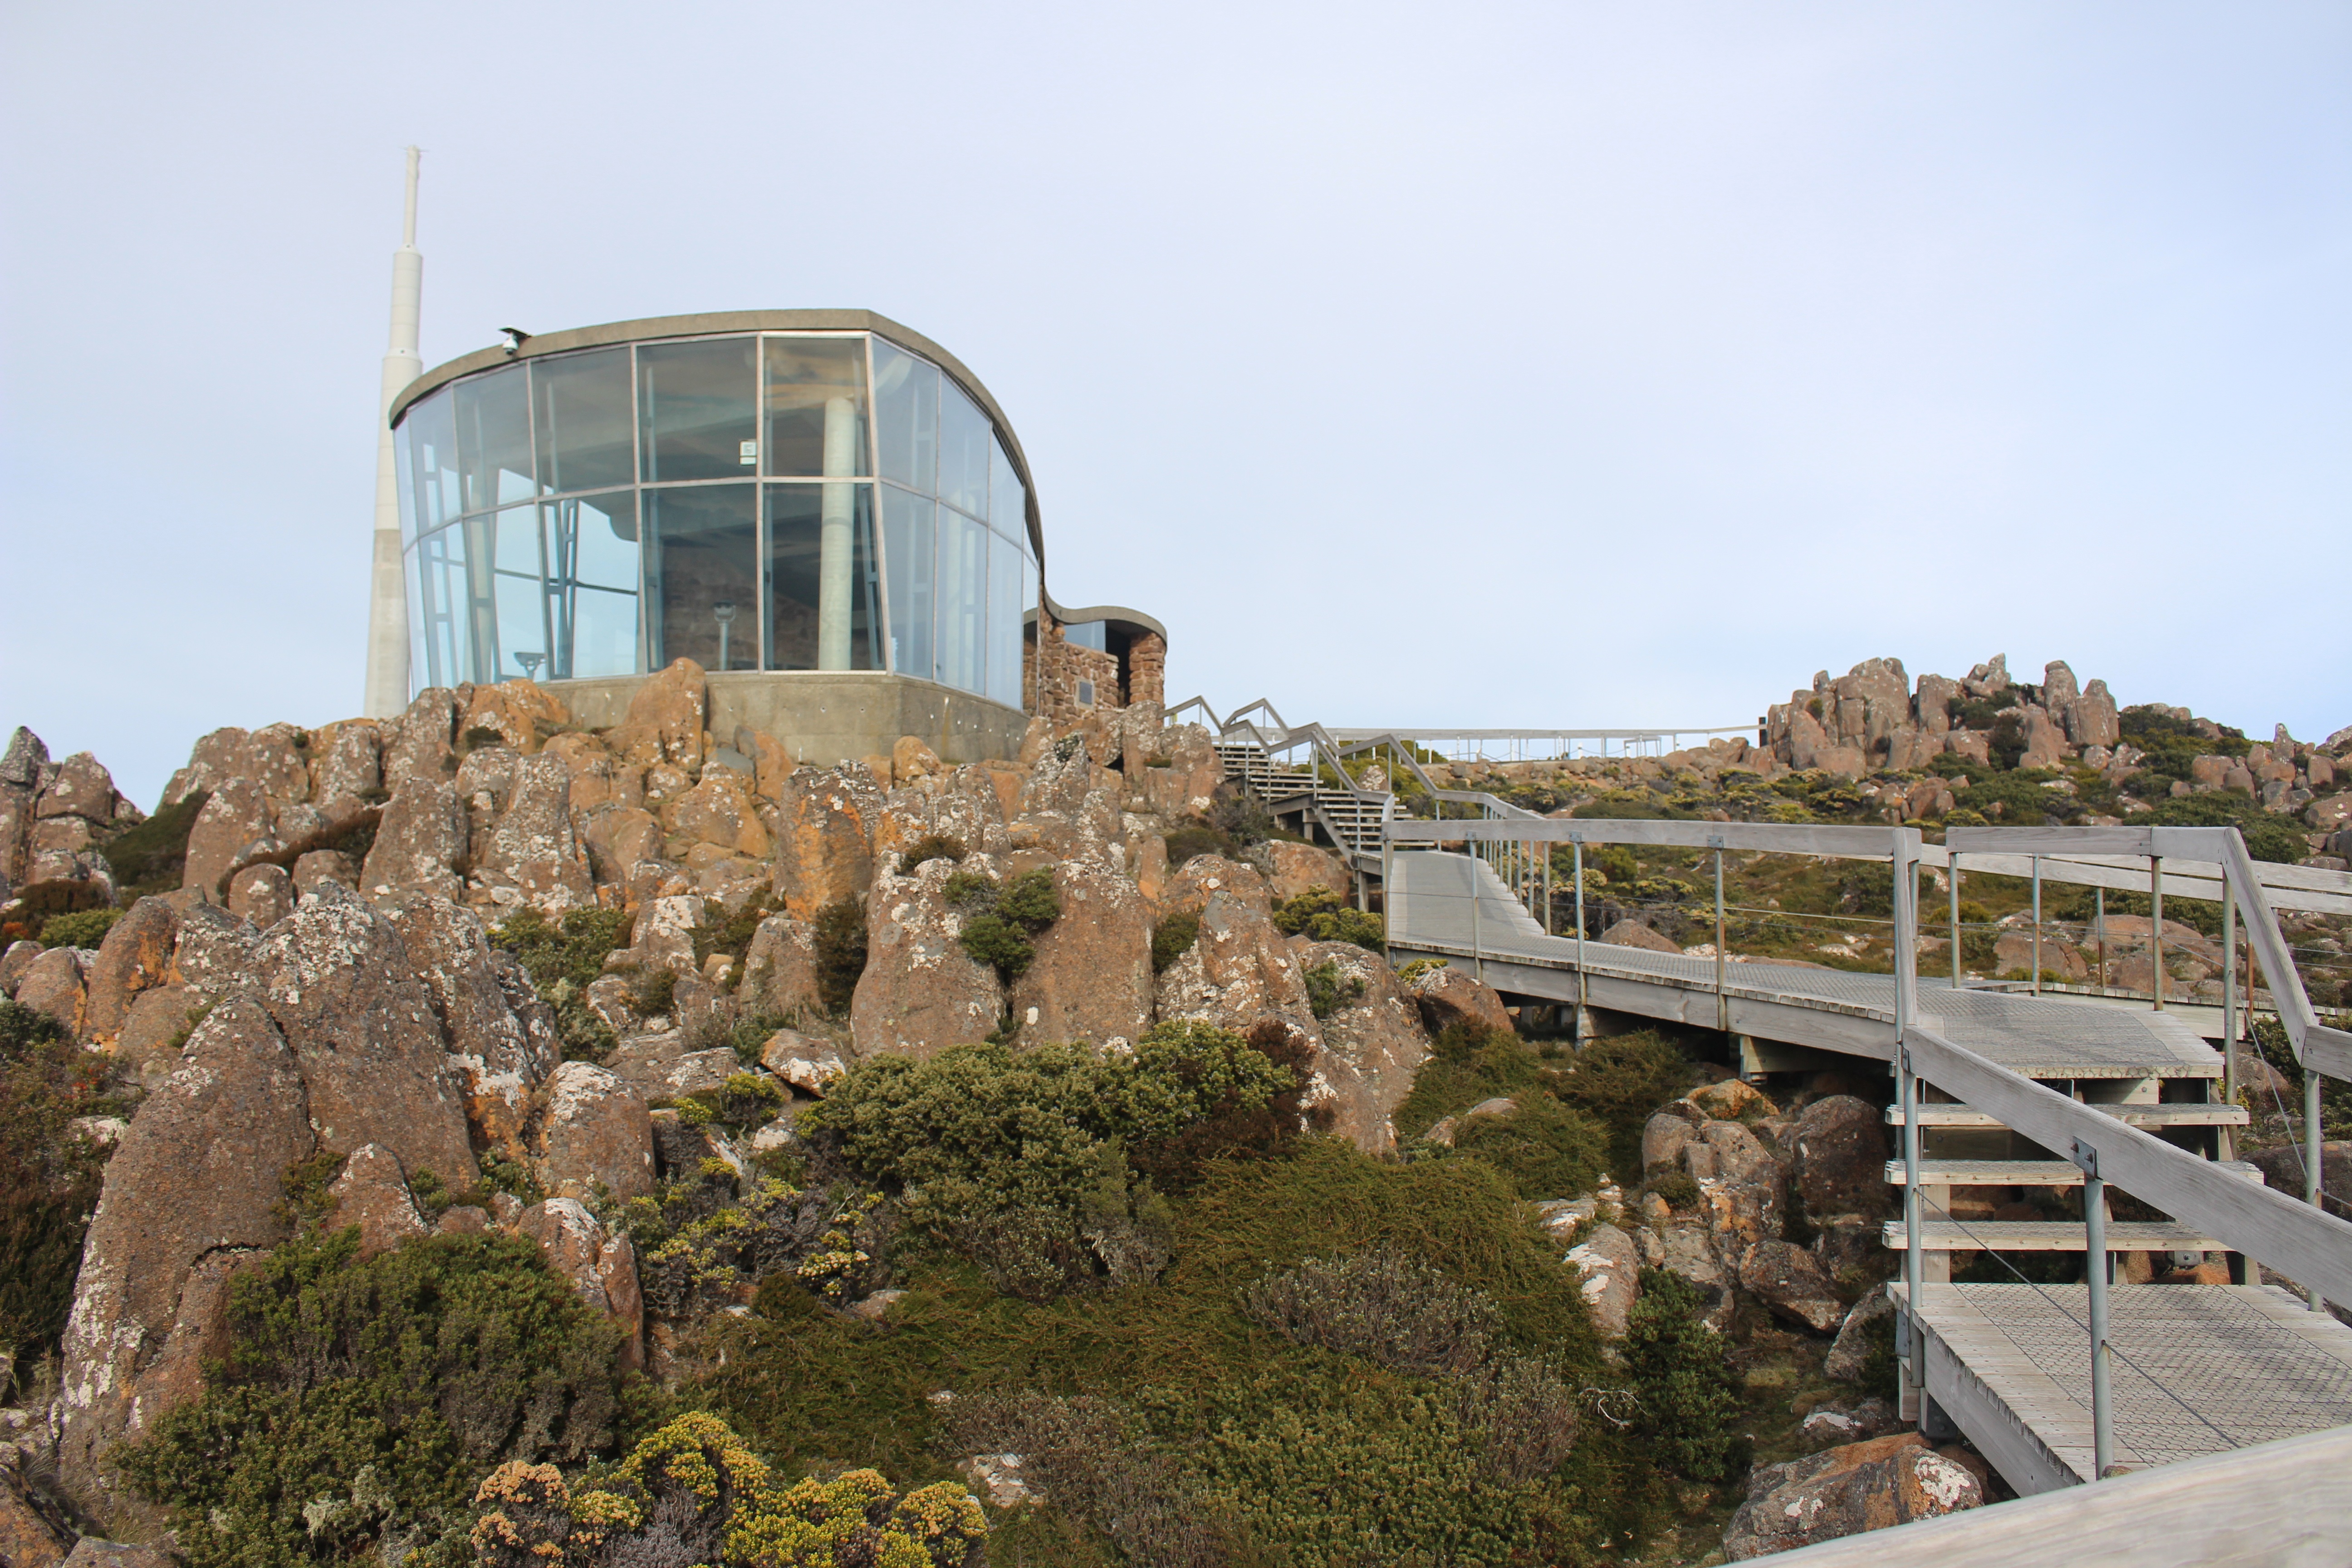
coast, bridge, tower, landmark, tasmania, hobart, mount wellington